CKMF-FM

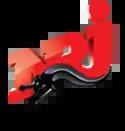
CKMF logo as NRJ.

The Énergie branding was discarded in August 2009 when Astral Media licensed the "NRJ" branding from a European broadcaster. CKMF's last song as "Énergie" was "Pictures Of You" by The Last Goodnight, segueing to the station's morning show as the station relaunched as "NRJ." The first song under the "NRJ" moniker was "Beggin'" by Madcon.